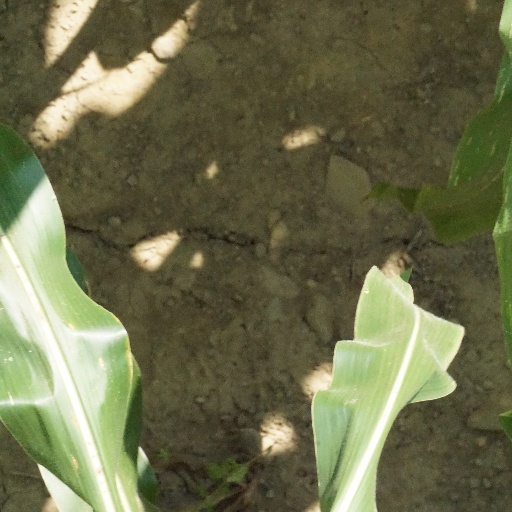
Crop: maize; corn